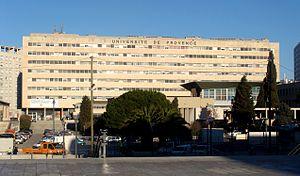
Le centre Saint-Charles de l'Université de Provence.
Le 3ᵉ arrondissement de Marseille est situé au centre de la ville.
L'université de Provence Aix-Marseille I est une ancienne université de l'académie d'Aix-Marseille consacrée aux sciences et aux lettres et sciences humaines.